Trams in Prague

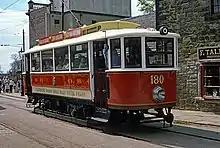
Preserved 1905 Tatra tram 180 in Crich, UK

During the 1980s, the Communist government understood the advantages of modern tram networks and began replicating tram transport from Western Europe. Prague network began to be appreciated again as a mode of transport. At that time, tram transport held about 30% of the representation on all trips in Prague public transport. The network therefore was still of key importance to the city of Prague.